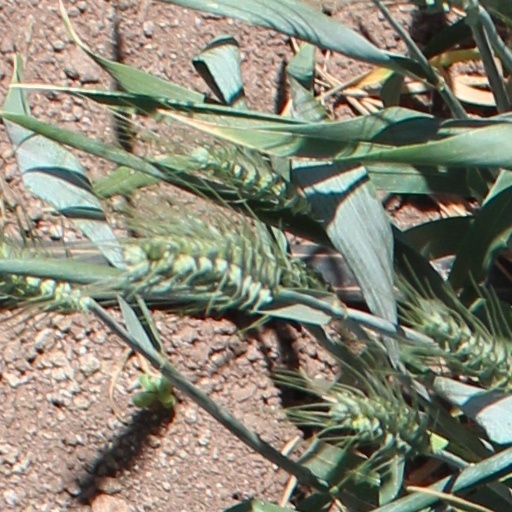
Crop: wheat